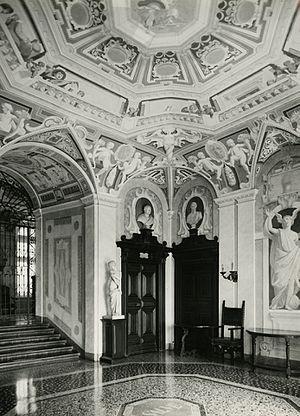
La Villa Saluzzo Bombrini, surnommée il Paradiso, est une résidence noble historique située dans le quartier génois d'Albaro.